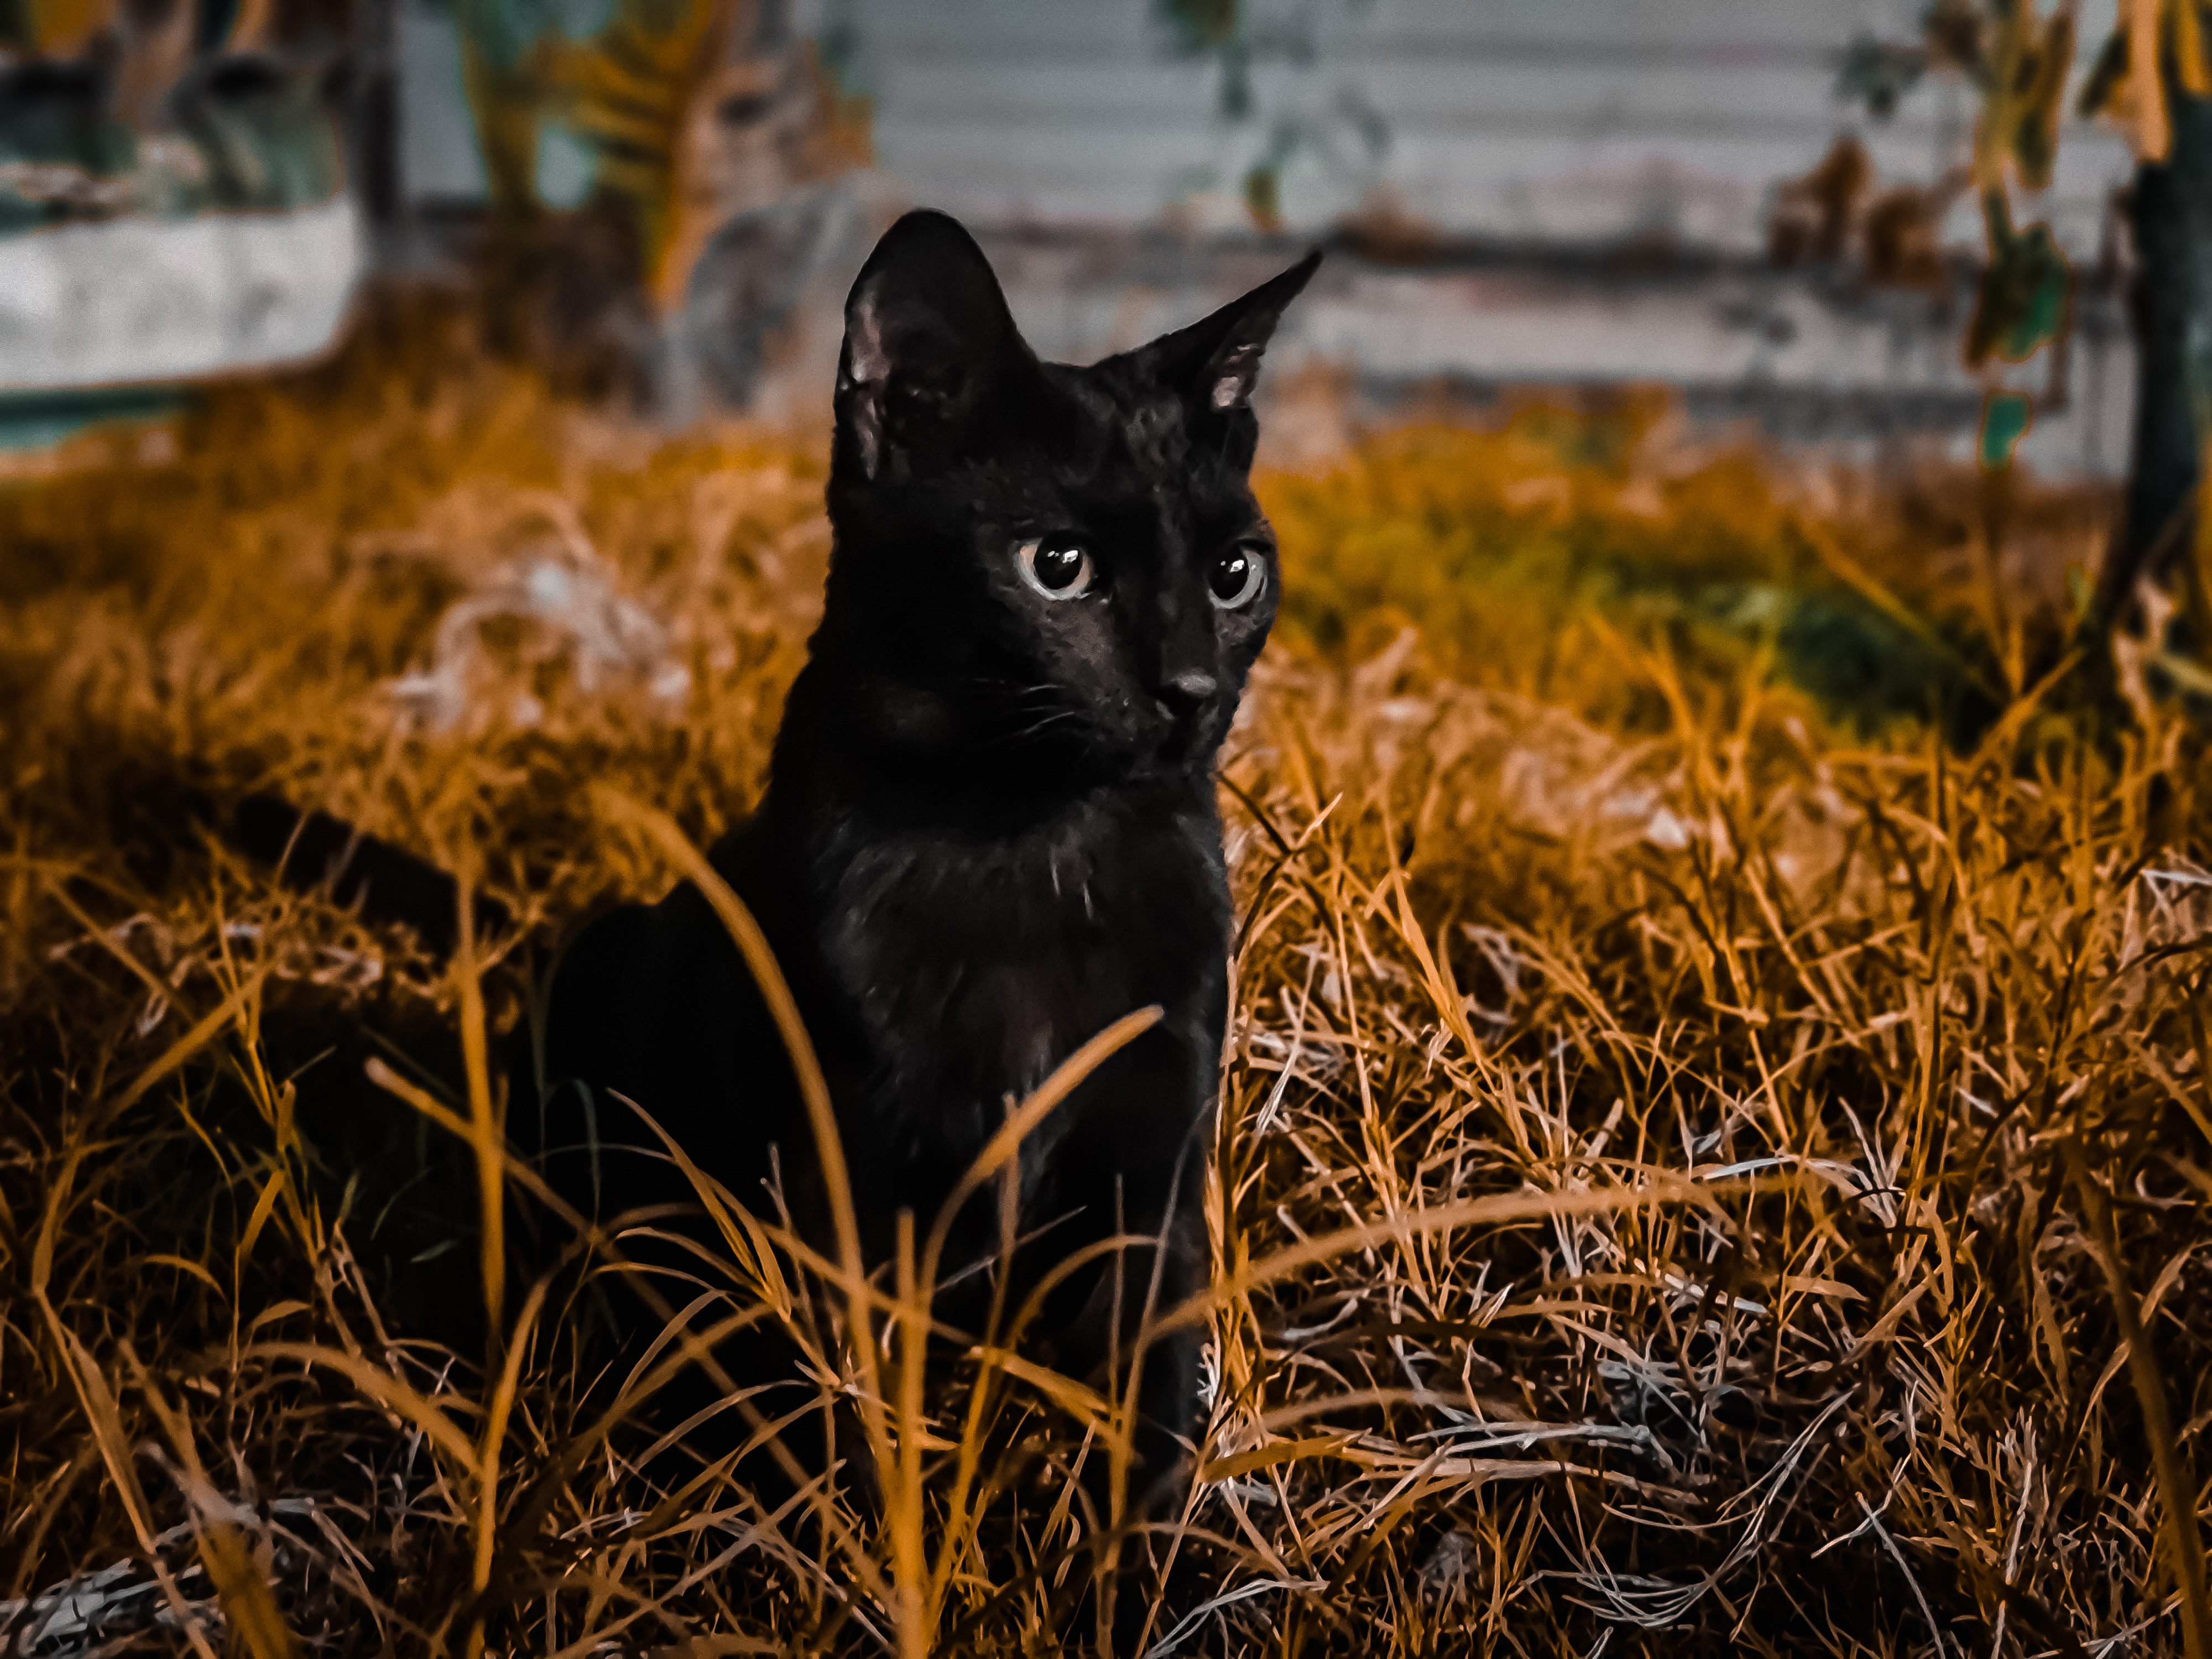
cat, plant, nature, carnivore, felidae, bombay, small to medium sized cats, sunlight, whiskers, tree, grass, wood, terrestrial animal, snout, grass family, tail, black cat, fur, domestic short haired cat, sitting, wildlife, shadow, evening, soil, twig, grassland, sand, monochrome photography